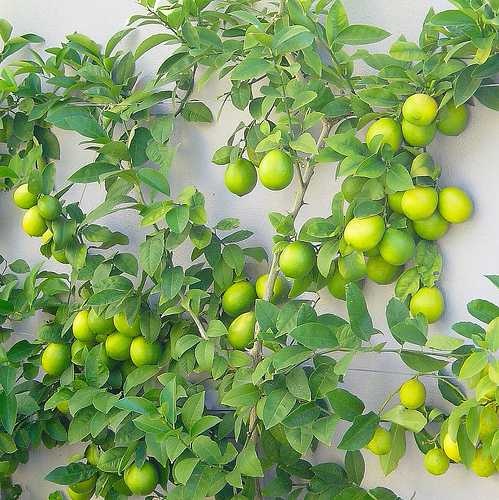
Label: Lemon